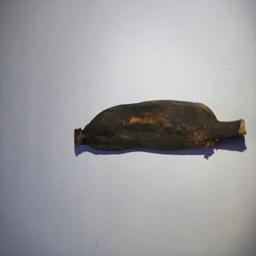
Ripeness: Overripe